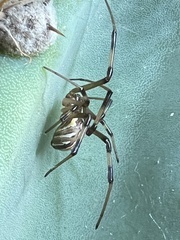
Species: Lactrodectus_hesperus